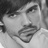
Emotion: sad